Northern Michigan

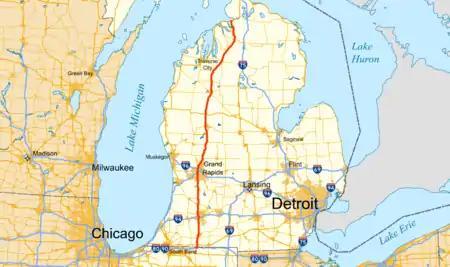
US-131 (in red), US-23 (in orange), and I-75 (in blue) are three primary highways bringing downstate automobile traffic to Northern Michigan.

Some of the downhill and Nordic skiing (cross-country) resorts located in the Northern Lower include Boyne Mountain, Boyne Highlands, Otsego Club & Resort (since 1939), Crystal Mountain Resort, Snow Snake Ski and Golf, Nub's Nob, Caberfae Peaks and Schuss Mountain. Some of these also serve as summer golf resorts. Frederic, Michigan, is a particularly noteworthy center for cross country skiing.